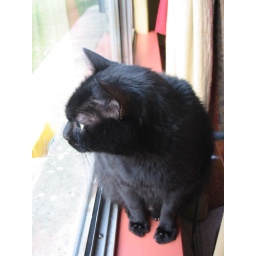
Dr. Bombay looks at the delicious birds in the bird house.